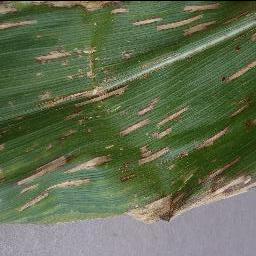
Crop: corn
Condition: (maize)_cercospora_spot_gray_spot